Finale der Vernichtung

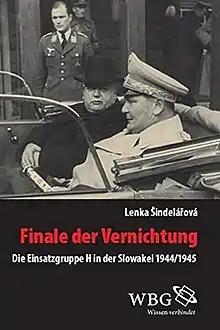
German edition

Finale der Vernichtung. Die Einsatzgruppe H in der Slowakei 1944/1945 ("End of the Extermination: Einsatzgruppe H in Slovakia 1944/1945") (2013) is a book by Czech historian Lenka Šindelářová based on her doctoral thesis at the University of Stuttgart. It was also published in Czech as "Einsatzgruppe H: působení operační skupiny H na Slovensku 1944/1945 a poválečné trestní stíhání jejích příslušníků" (2015).